Jim Myers

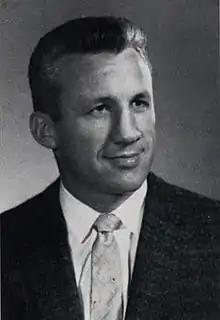

James A. Myers (November 12, 1921 – July 17, 2014) was an American football coach. He coached for 40 years at the collegiate and professional level. He is probably most remembered for his time as line coach and (since 1971) associate head coach with the Dallas Cowboys under Tom Landry. He was also an offseason member of the Card-Pitt team in 1944, playing as a guard. Card-Pitt was the contraction of the Cardinals and Steelers teams during World War II and was generally considered one of the worst teams in history, finishing 0–10 and outscored by 220 points.